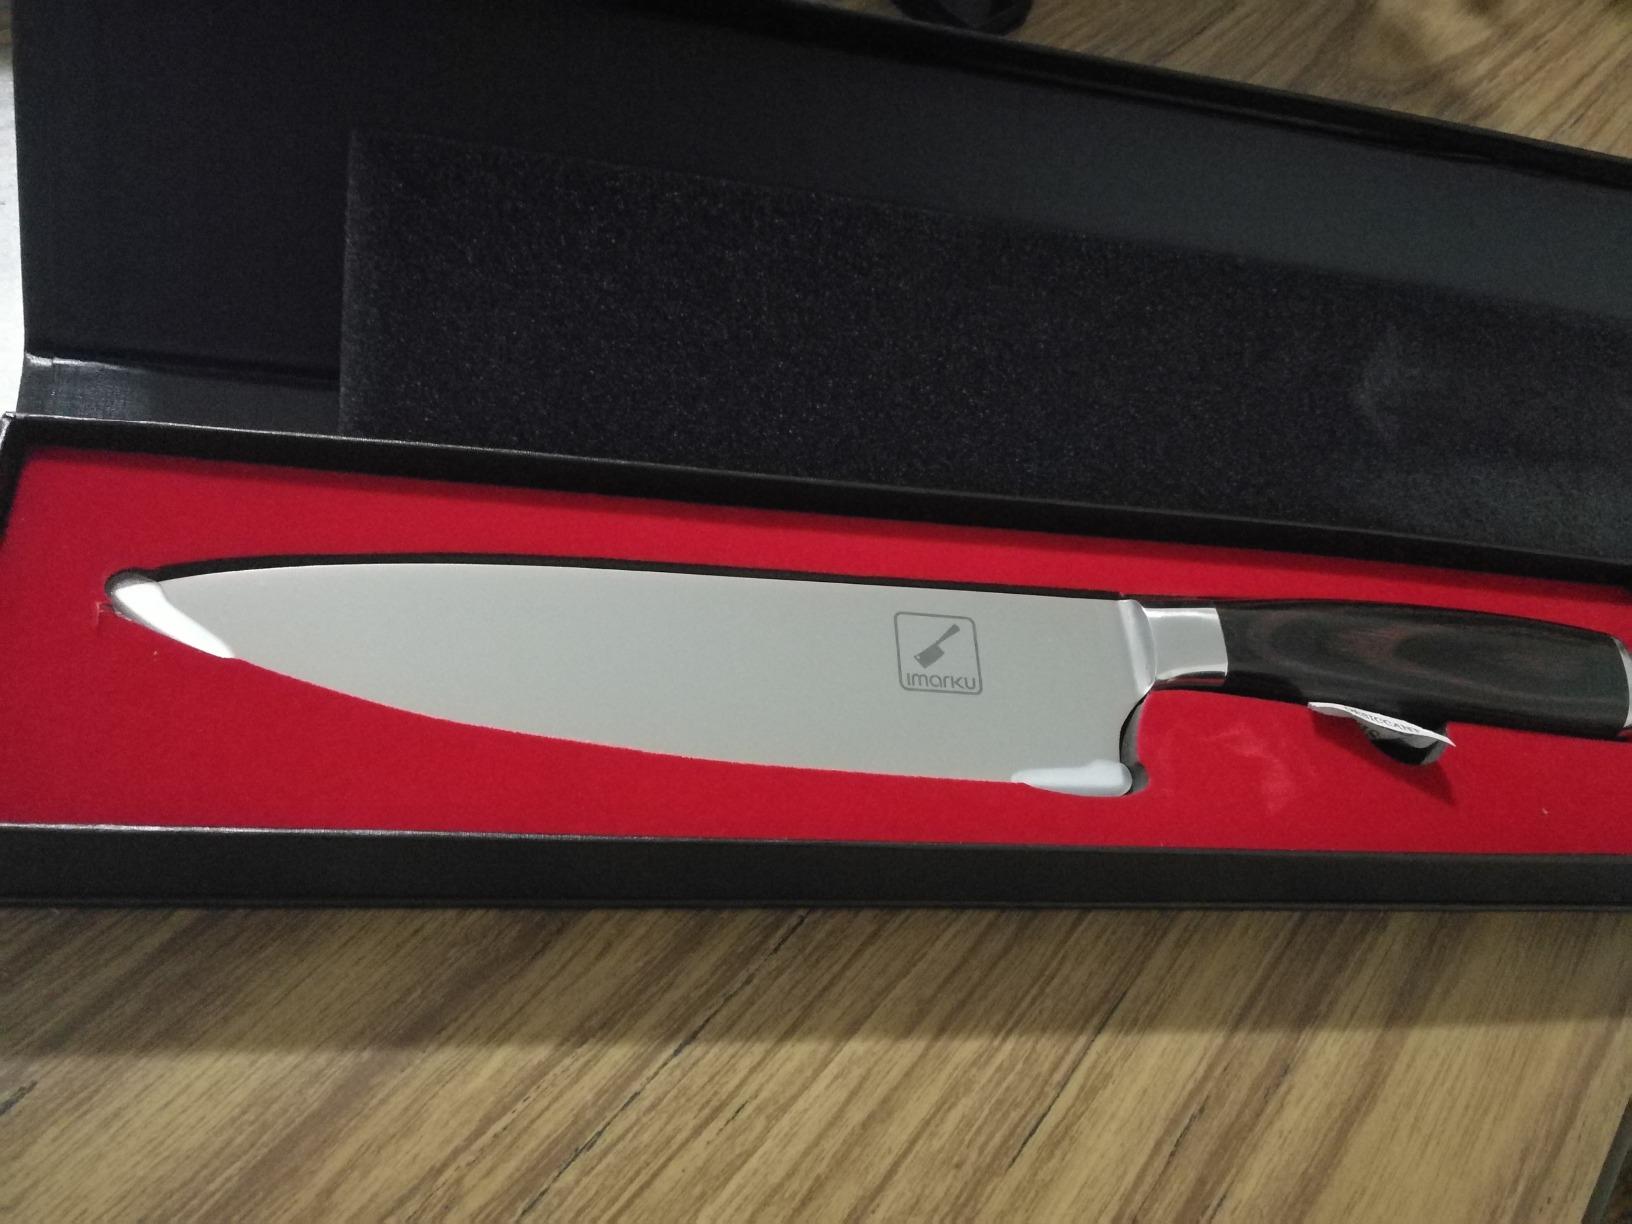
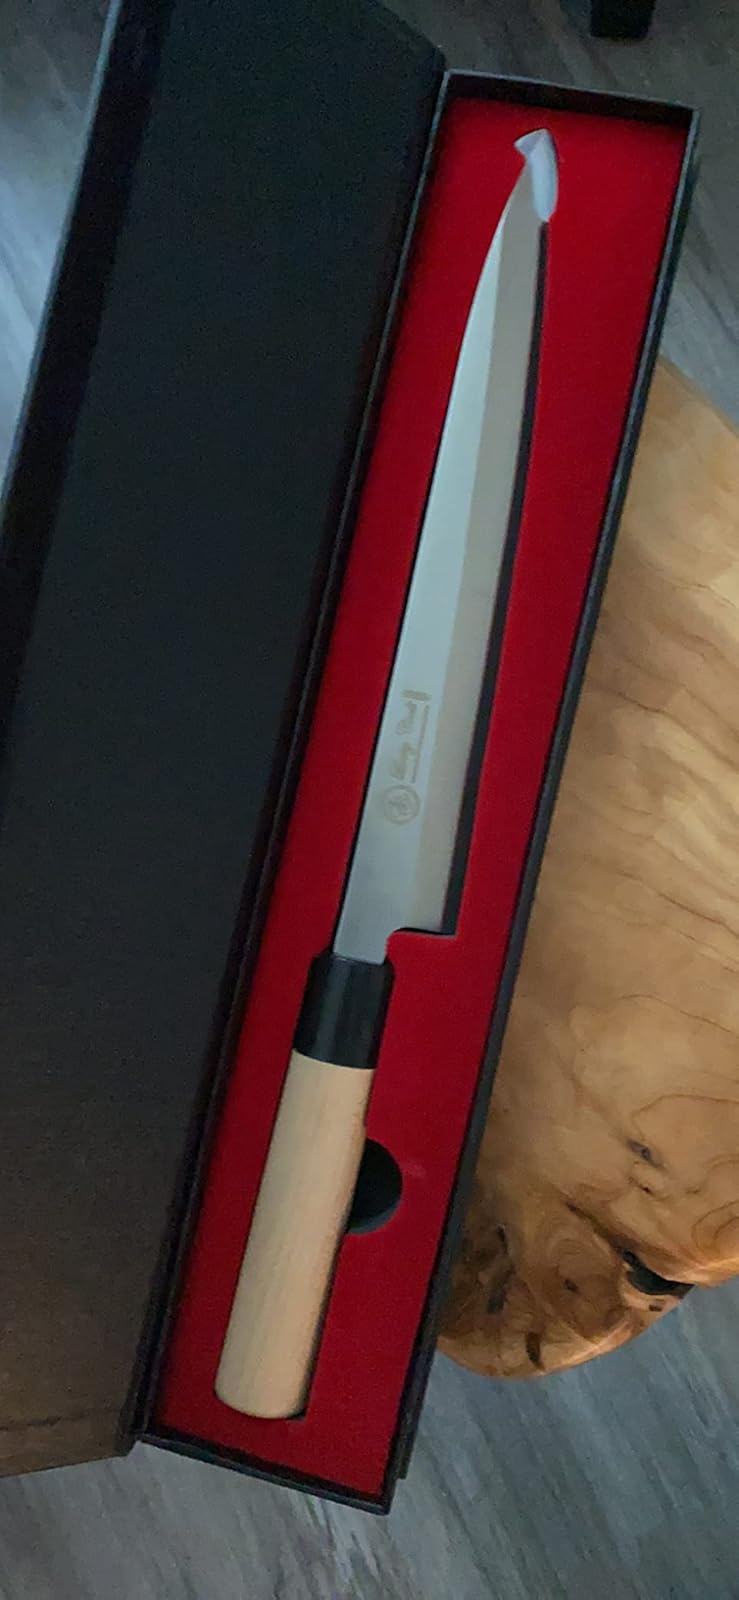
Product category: items_knife
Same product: no